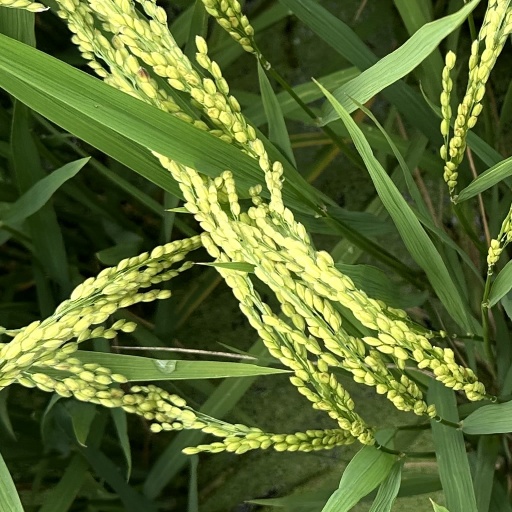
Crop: rice